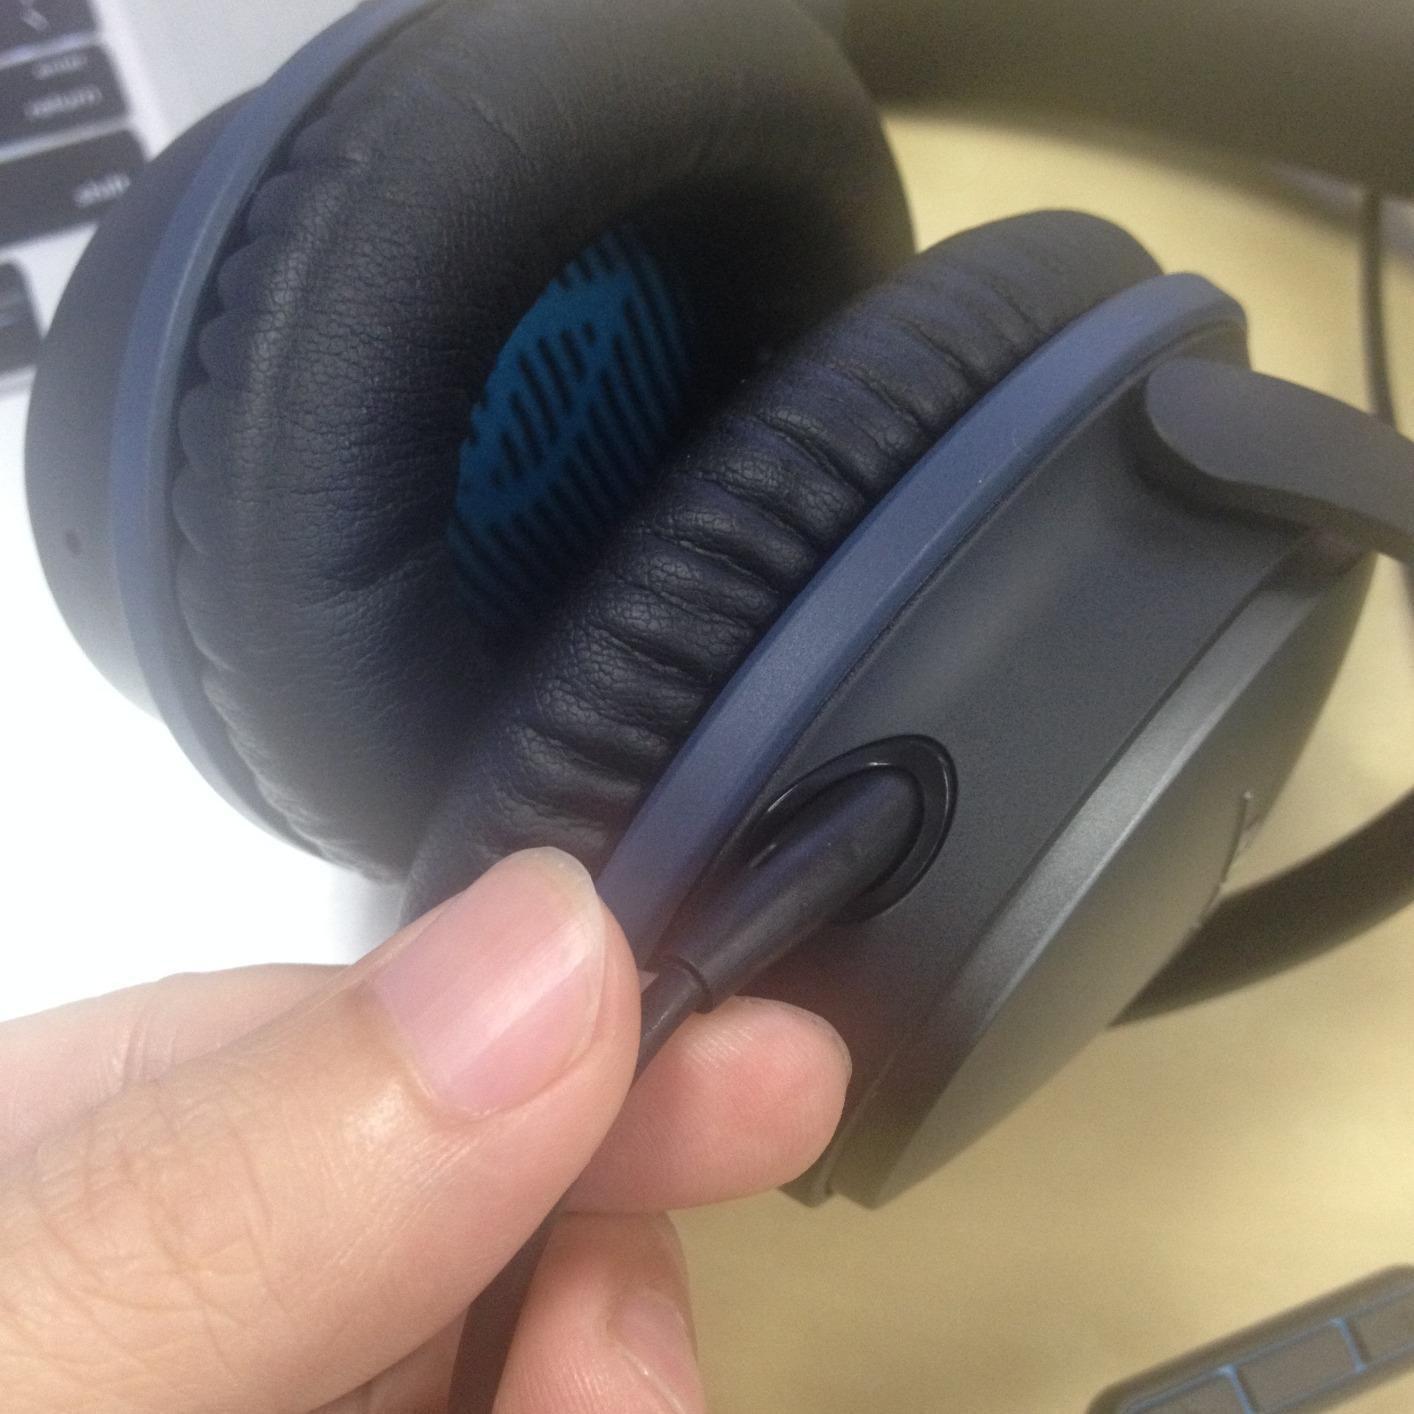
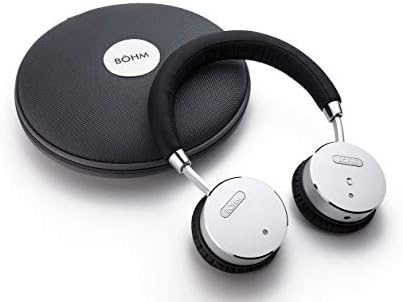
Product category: headphones
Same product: no